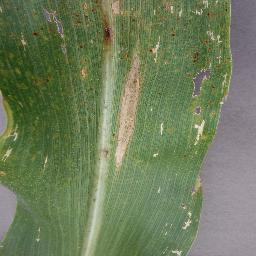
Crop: corn
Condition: (maize)_northern_blight